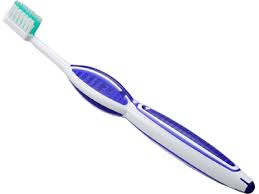
Waste category: trash